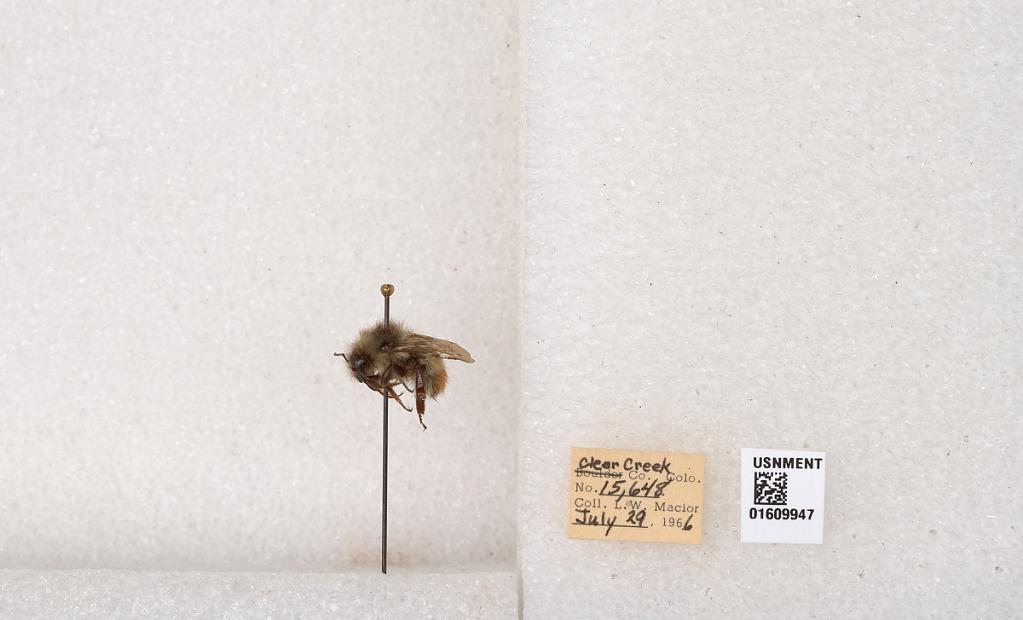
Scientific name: Bombus (Pyrobombus) sylvicola Kirby
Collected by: L. Macior
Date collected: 1966-7-29
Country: United States
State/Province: Colorado
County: Clear Creek
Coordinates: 39.6856, -105.645